Atlas Obscura

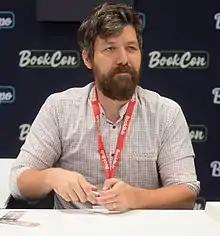
Co-founder Dylan Thuras at BookCon in June 2019

Thuras and Foer met in 2007, and soon discussed ideas for a different kind of atlas, featuring places not commonly found in guidebooks. They hired a web designer in 2008 and launched "Atlas Obscura" in 2009. Annetta Black was the site's first senior editor.